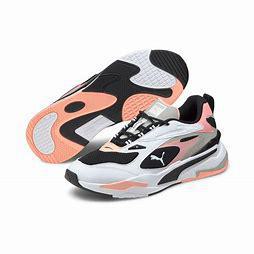
Brand: Puma
Model: Rs Fast